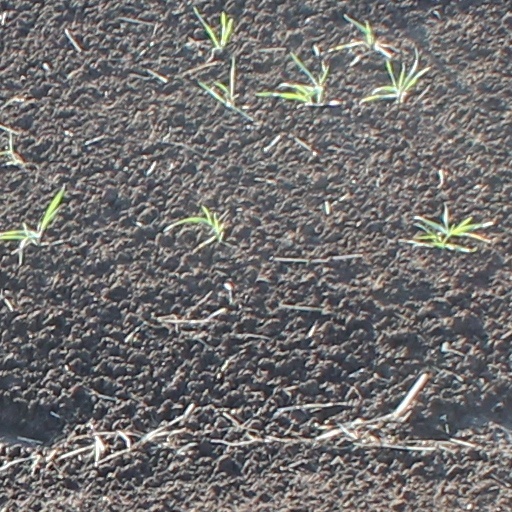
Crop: wheat